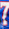
Number: 7